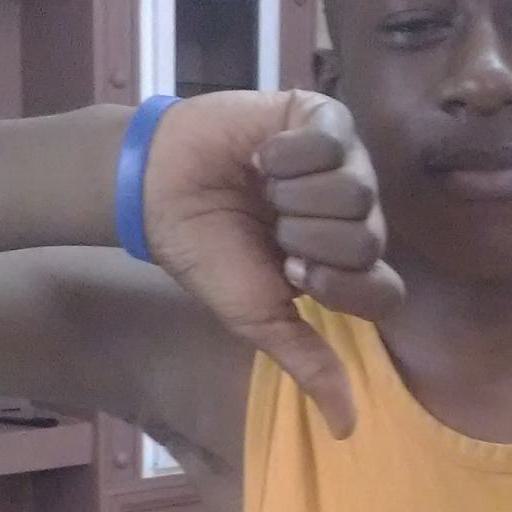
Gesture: dislike